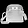
Label: Bag